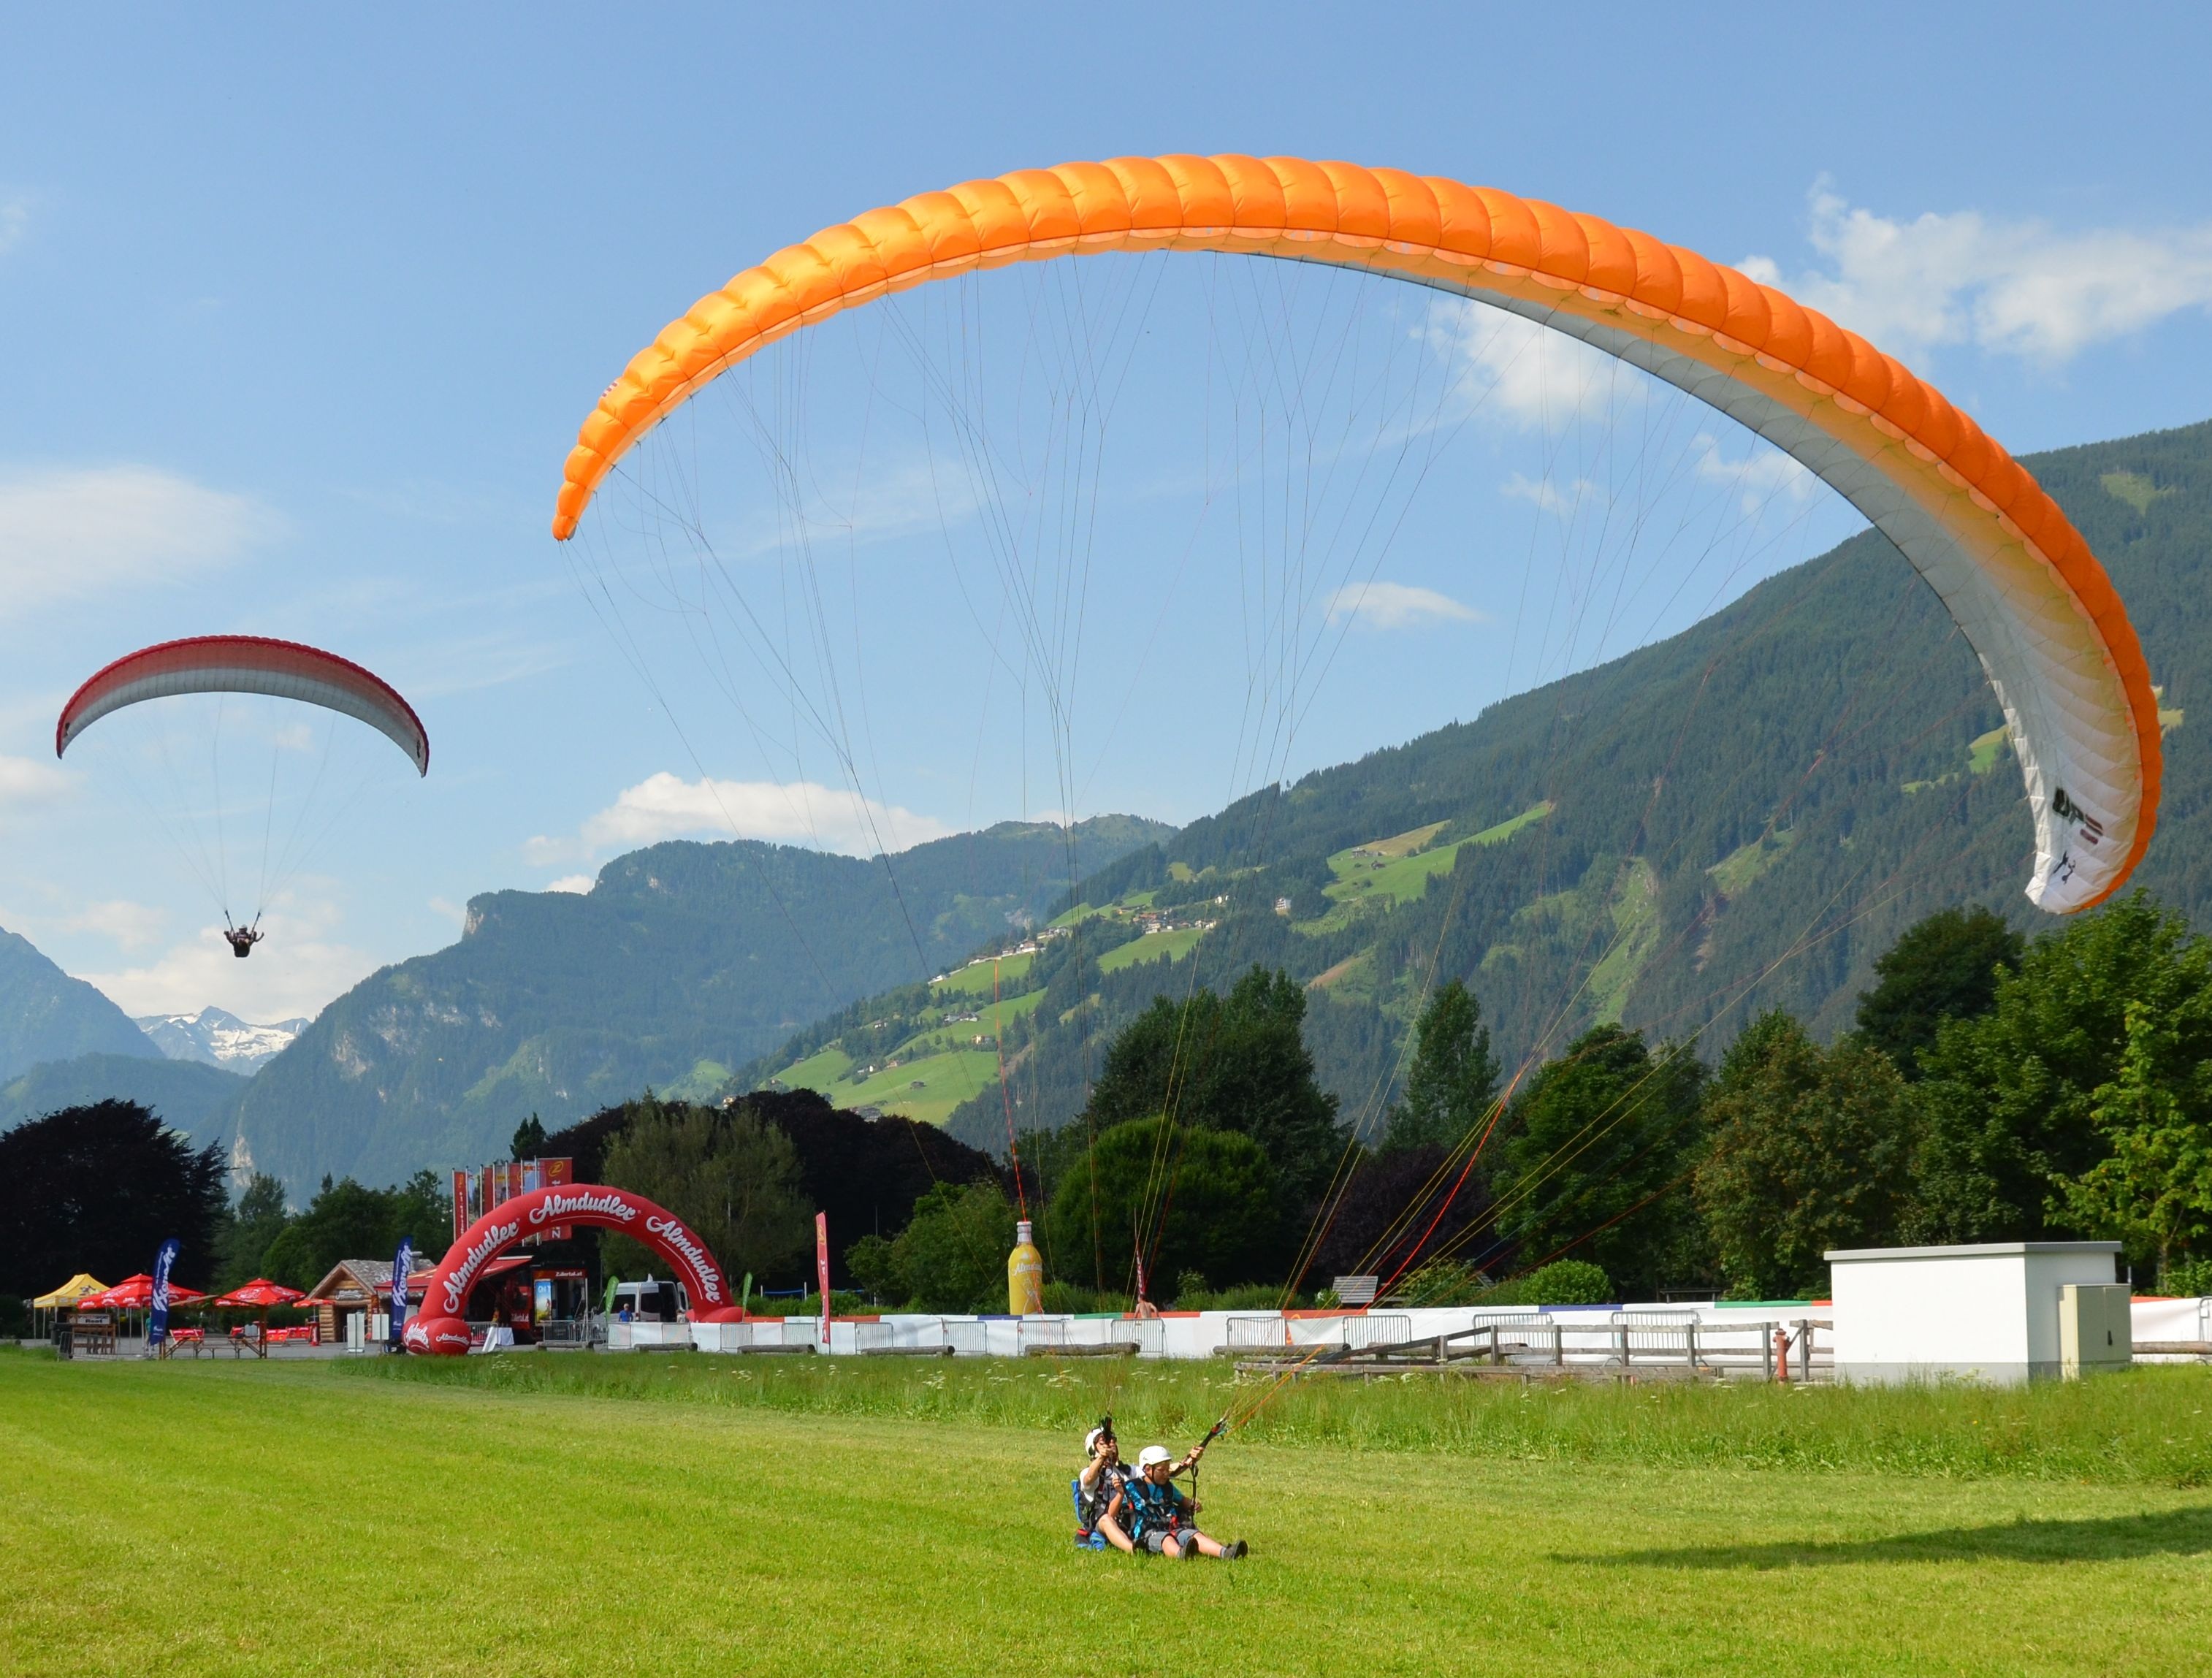
extreme sport, toy, paragliding, austria, sports, mountains, air sports, dream day, zillertal, tandem jump, atmosphere of earth, windsports, powered paragliding